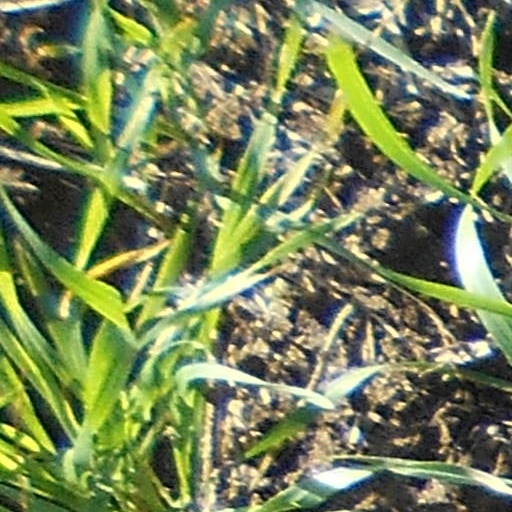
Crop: wheat